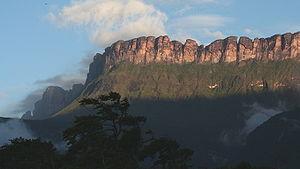
Le parc national Canaima est un parc national situé dans le plateau des Guyanes, au Venezuela dans l'État de Bolívar, municipio de Gran Sabana.
Achnopogon steyermakii est une espèce d'arbuste de la famille des Asteraceae, endémique du Venezuela.